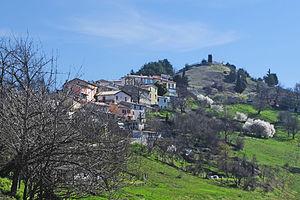
Vue sur le village de Saint-Antonin en venant du vallon de La Penne
Saint-Antonin est une commune française située dans le département des Alpes-Maritimes, en région Provence-Alpes-Côte d'Azur.